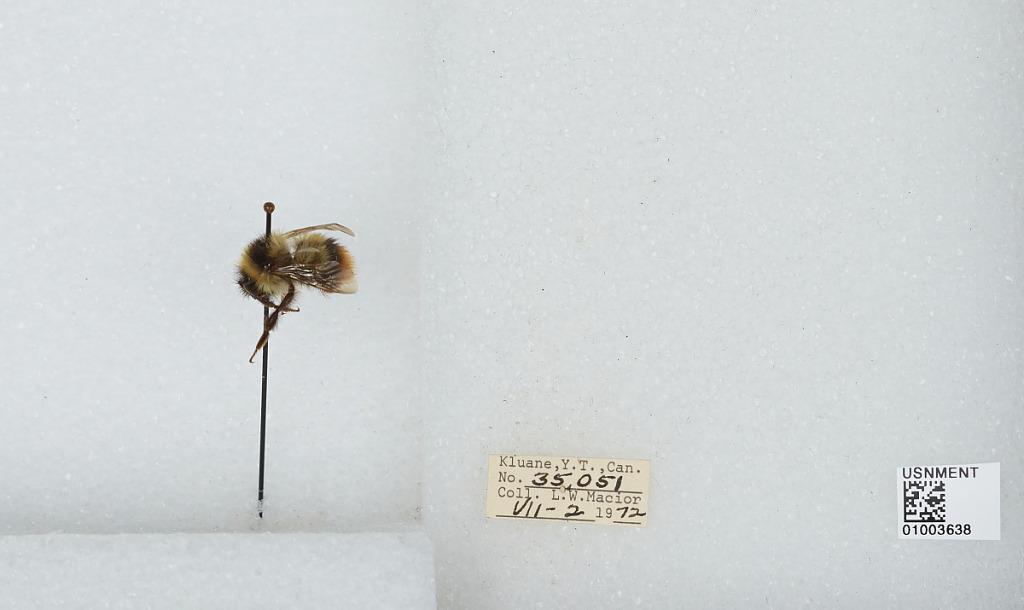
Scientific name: Bombus (Pyrobombus) frigidus Smith
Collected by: L. Macior
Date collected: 1972-7-2
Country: Canada
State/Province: Yukon Territory
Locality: Kluane
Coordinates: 60.75, -139.5